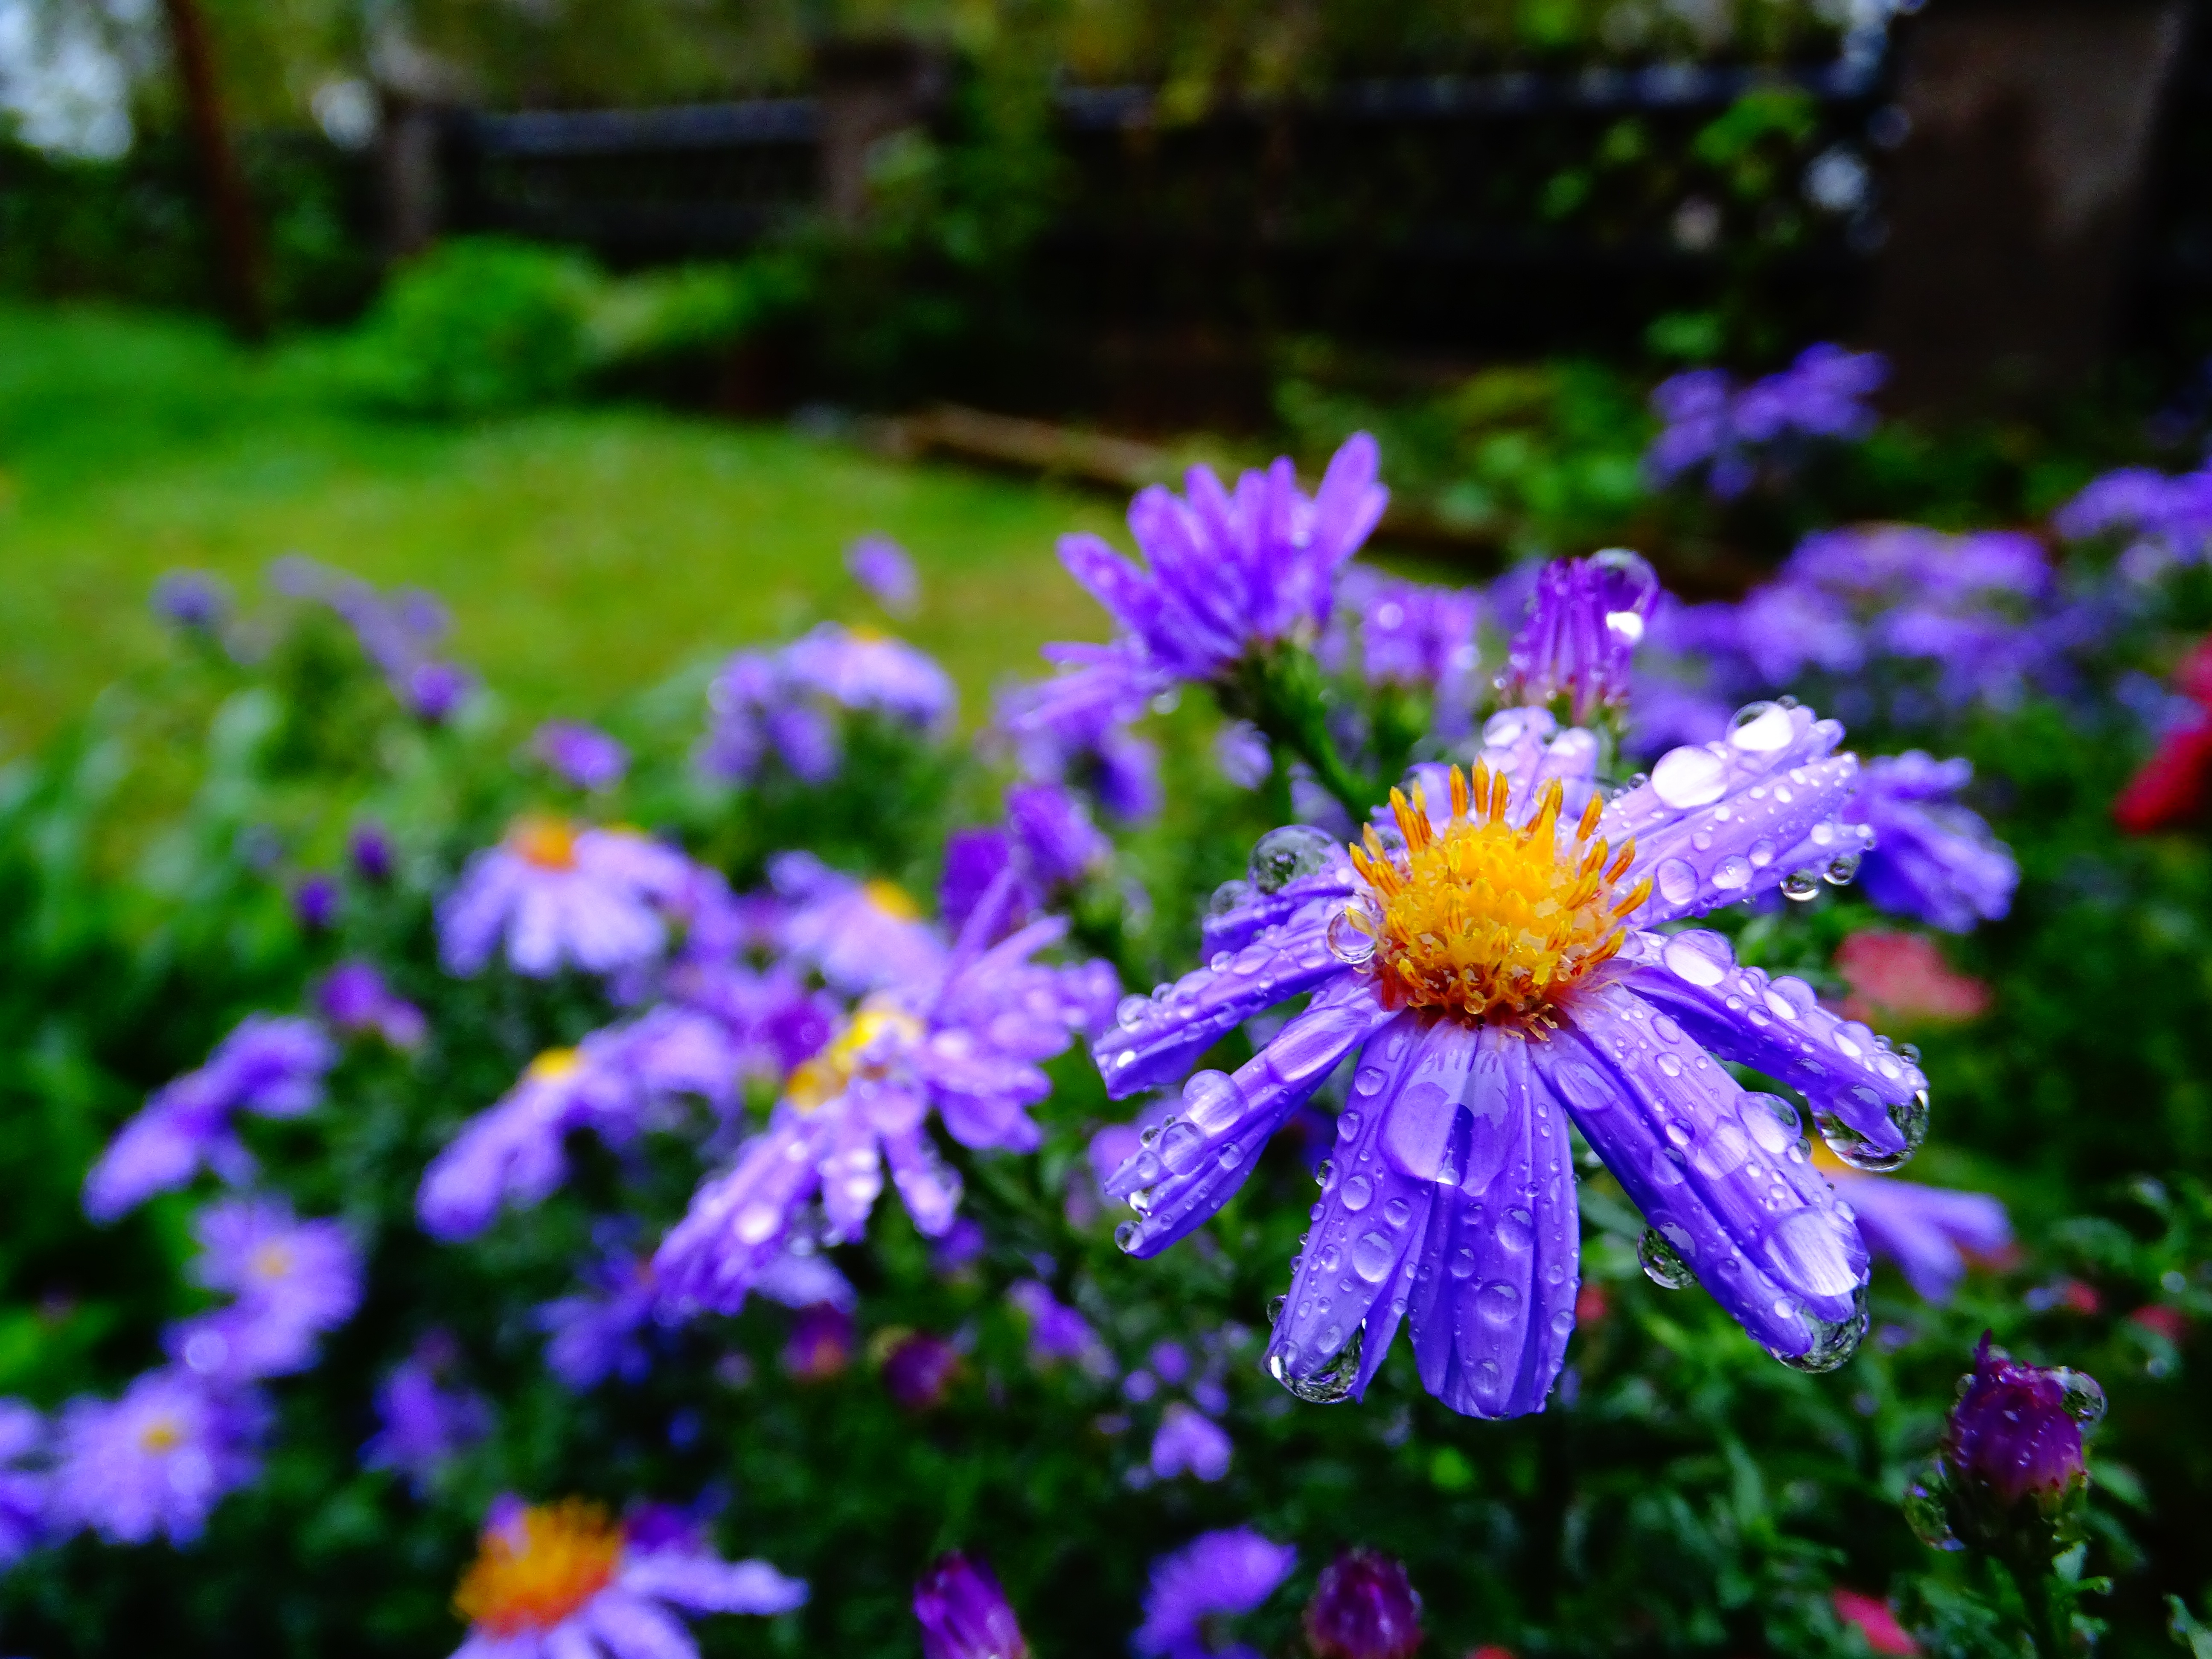
nature, blossom, plant, meadow, flower, purple, petal, bloom, botany, garden, flora, wildflower, flowers, aster, drop of water, macro photography, flowering plant, daisy family, brachycome, annual plant, land plant